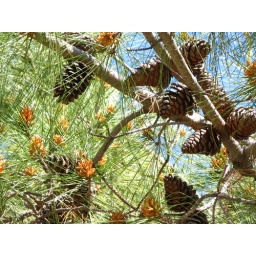
Large pine tree in front of house of Mary